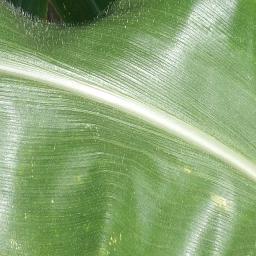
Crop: corn
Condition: (maize)_healthy